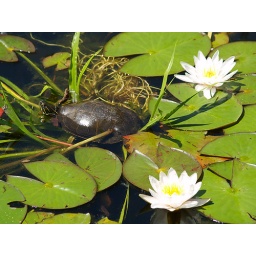
Small painted turtle in water lily pond in Friendship Garden at La Crosse, Wisconsin.